Lakes on Post Oak

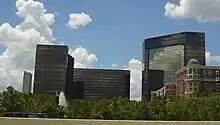
Lakes on Post Oak

Lakes on Post Oak is a commercial complex located in Uptown Houston, Texas, United States.